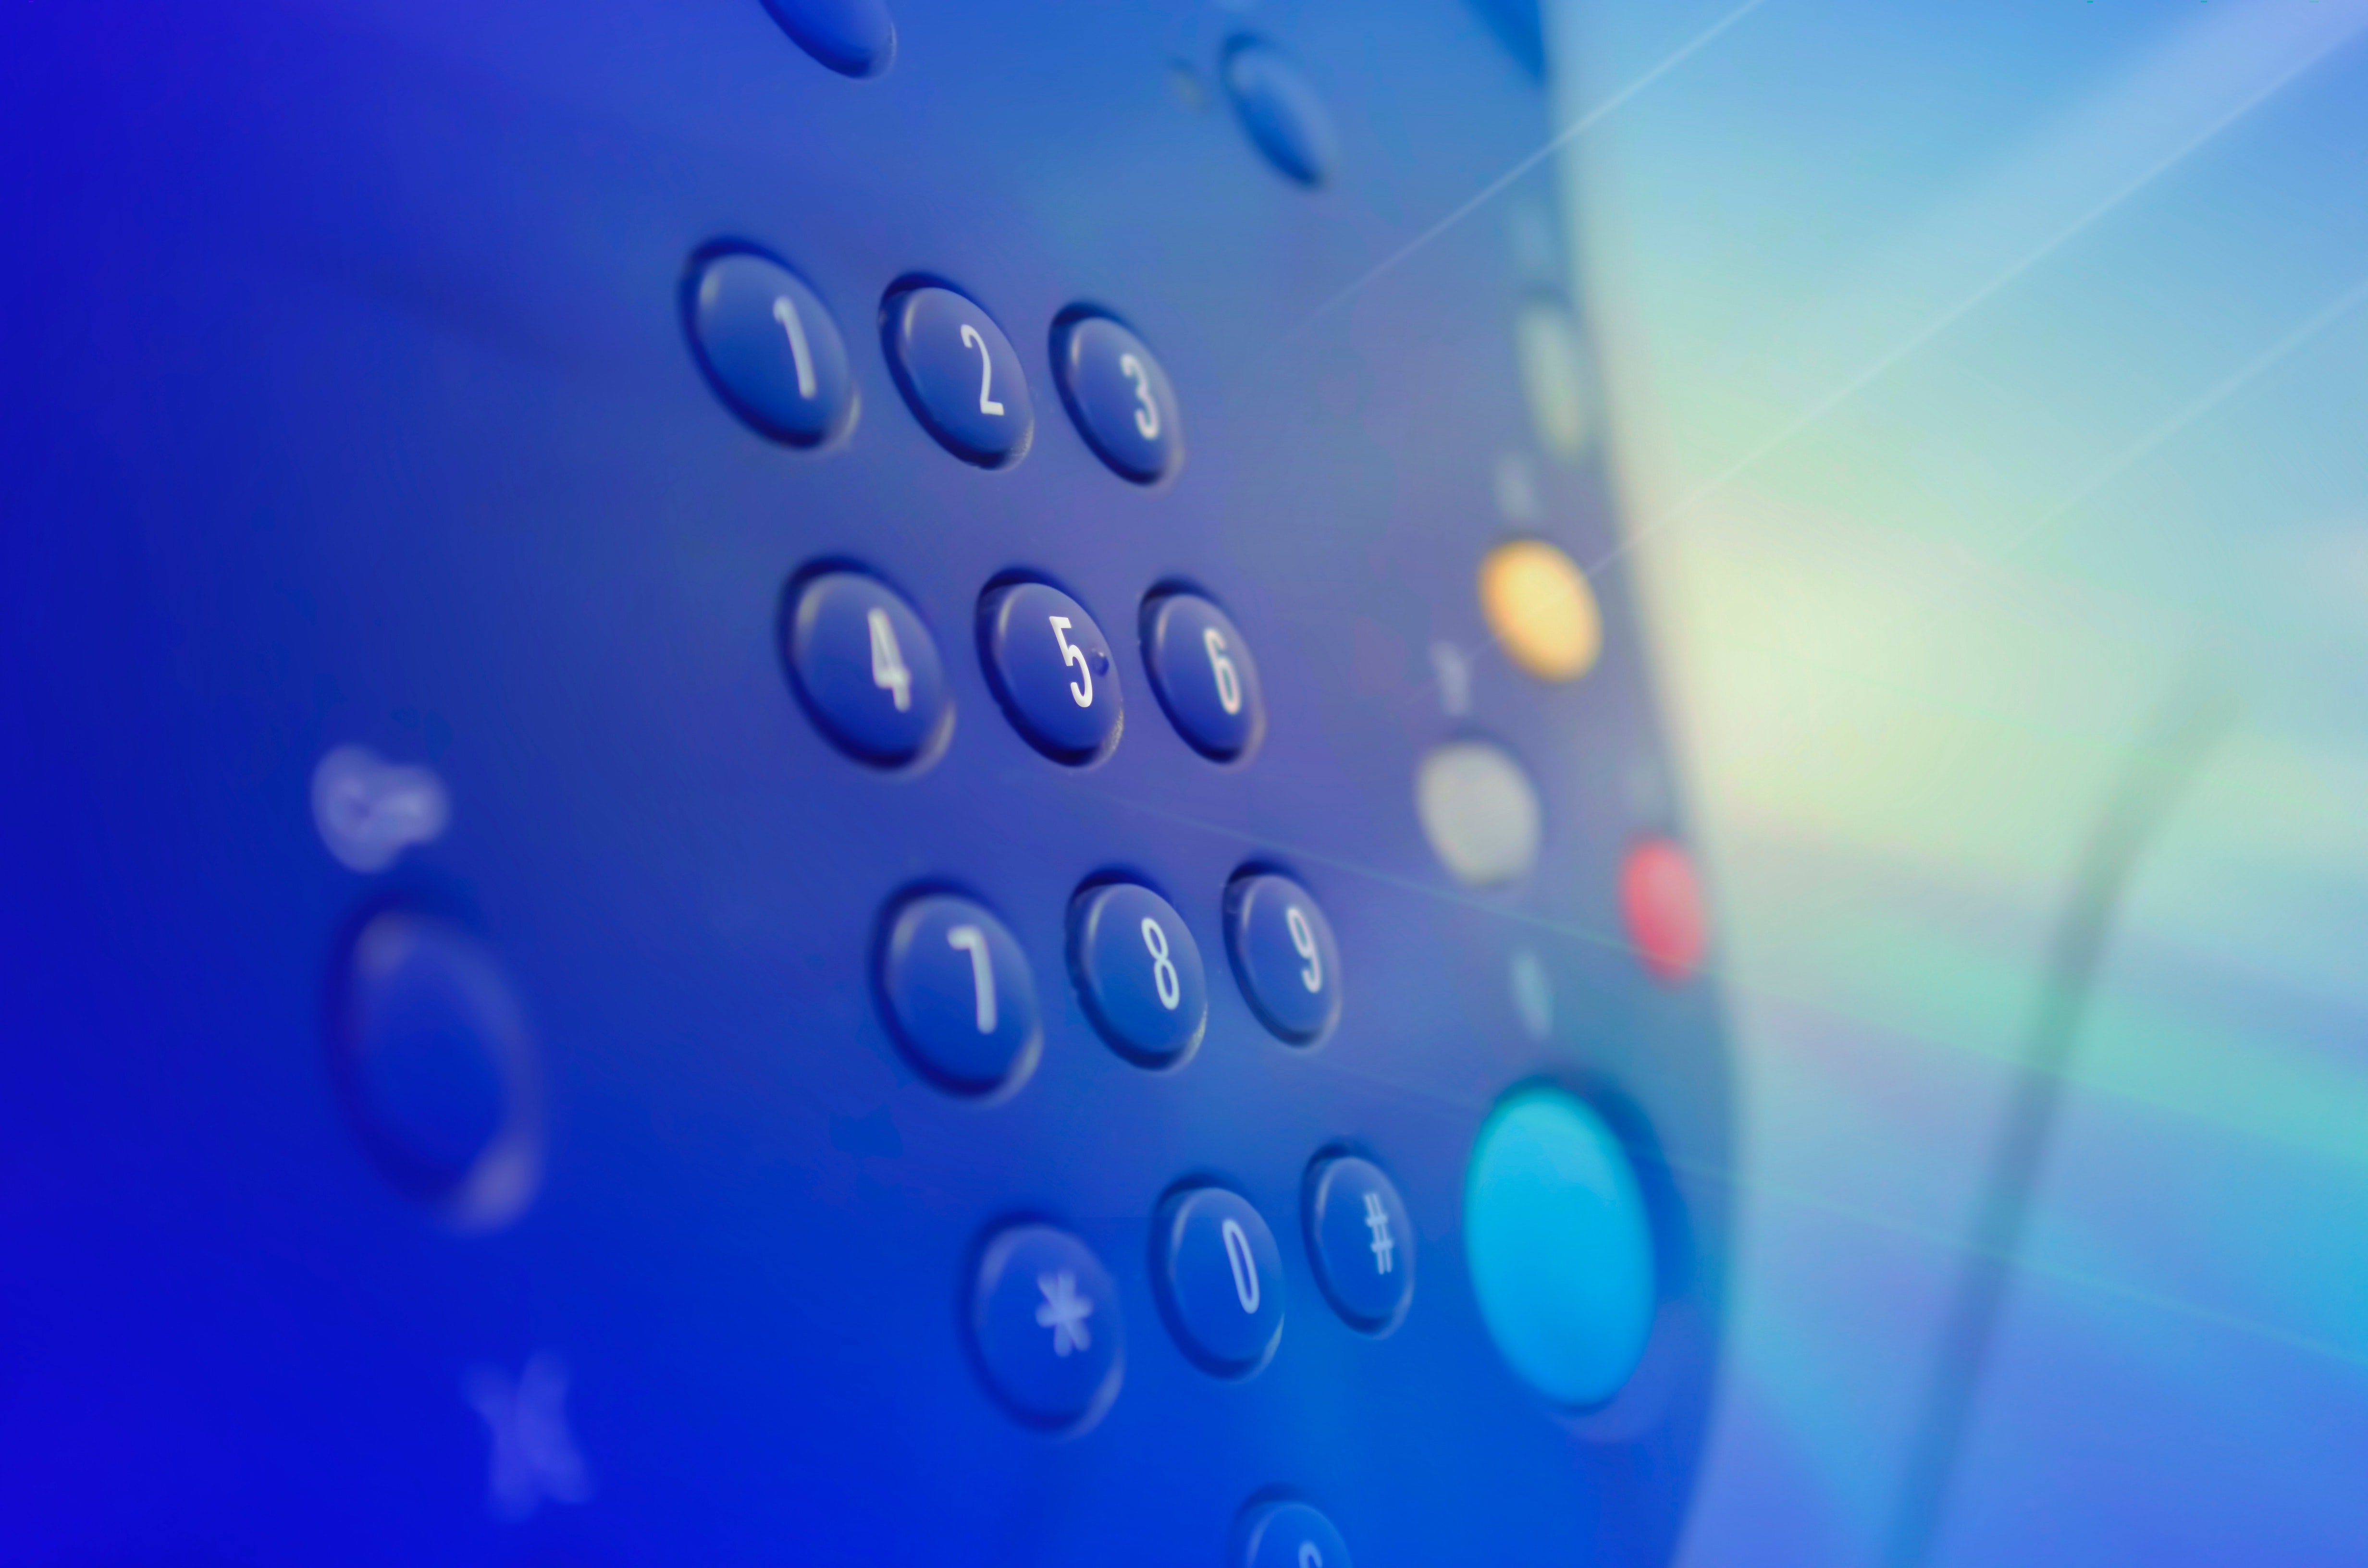
natrual, blue, water, sky, electric blue, macro photography, drop